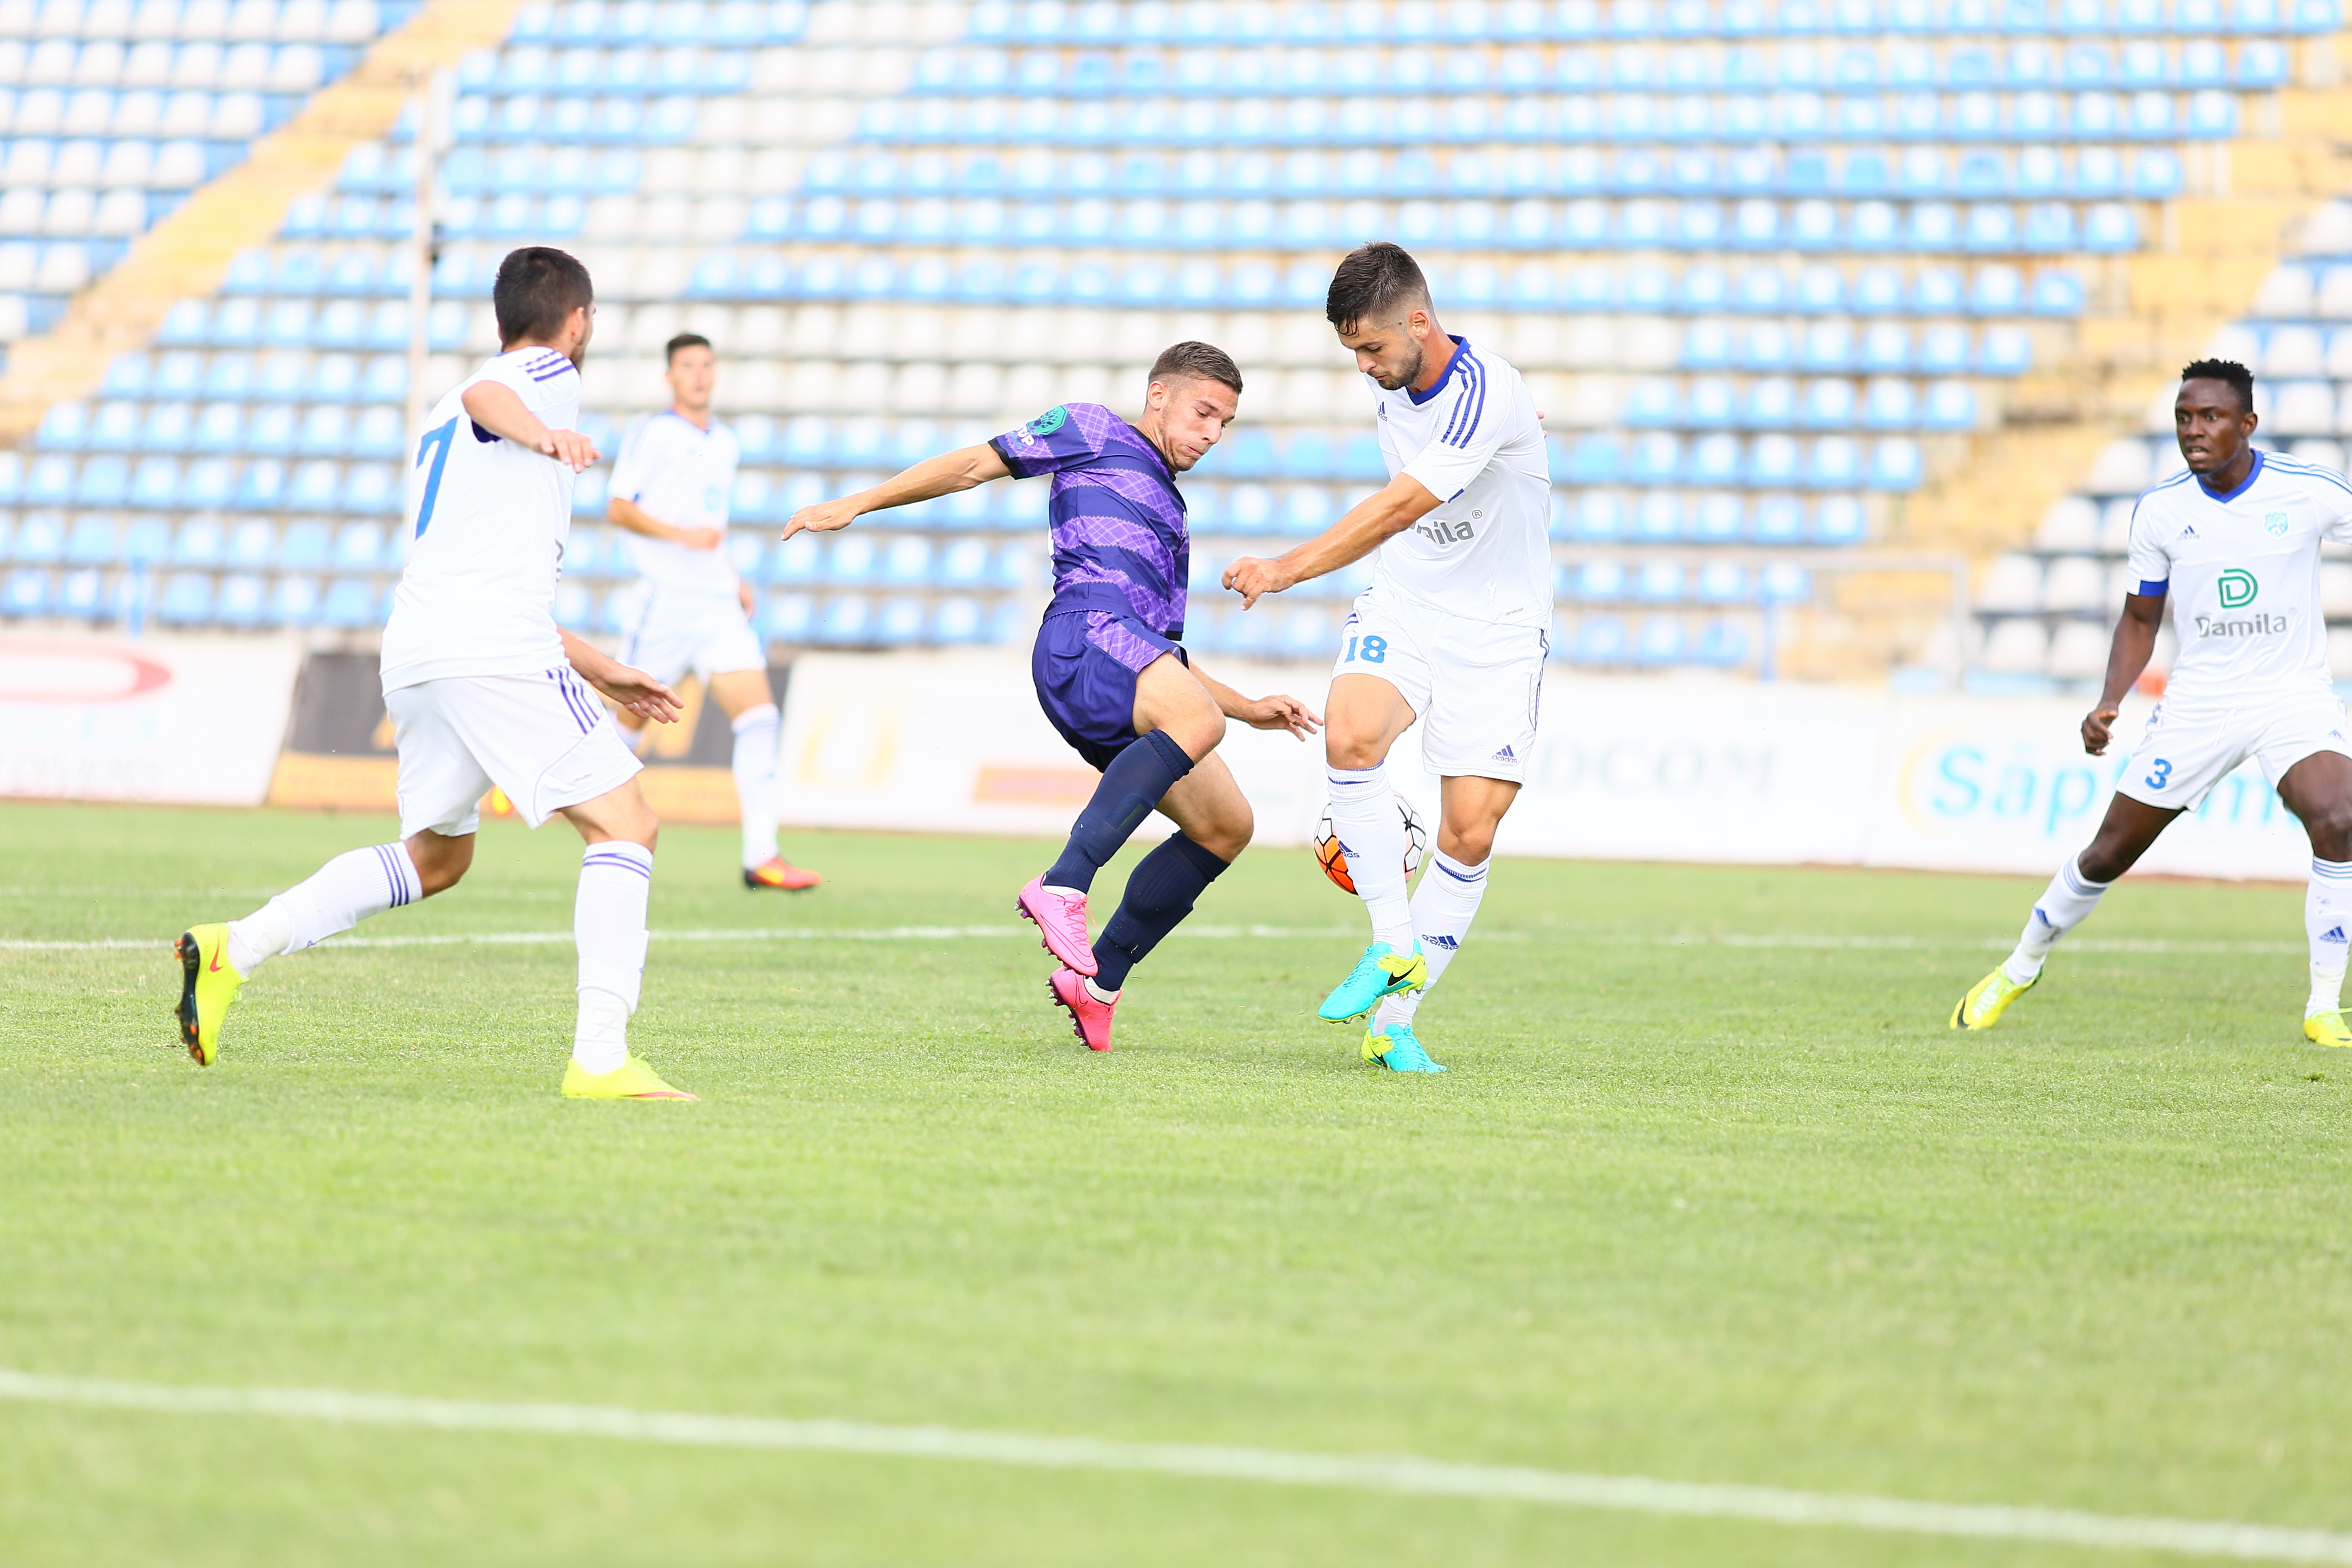
structure, game, play, soccer, stadium, goal, player, sports equipment, sports, ball, kick, tackle, football player, football but, timisoara, sport venue, soccer specific stadium, soccer kick